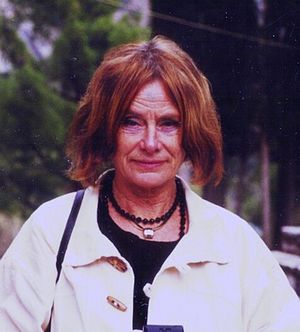
Eldrid Lunden
Lunden i Delphi, 2000
Eldrid Lunden, er en norsk digter og professor i skrivekunst. Hun skriver på nynorsk. Hun regnes som en af Norges vigtigste digtere indenfor modernismen. Lunden er uddannet cand. philol ved Universitetet i Oslo. Hun har arbejdet som lærer ved videregående skole og høgskole. I 1996 blev hun Norges første professor i skrivekunst. Hun var med til at starte og var kunstnerisk leder ved Forfatterstudiet i Bø ved Høgskolen i Telemark i perioden 1982-2011. Lunden var en del af miljøet bag tidsskriftet Profil.